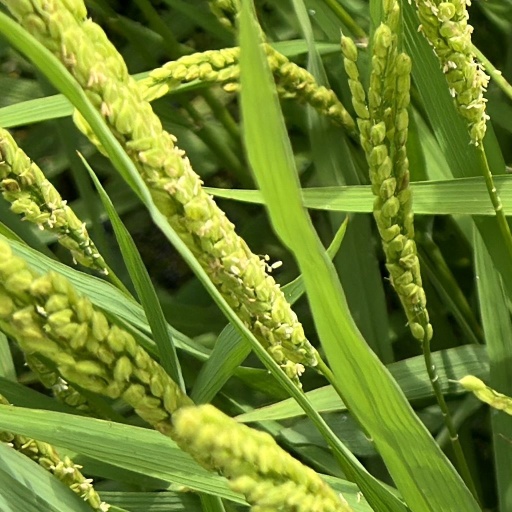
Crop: rice